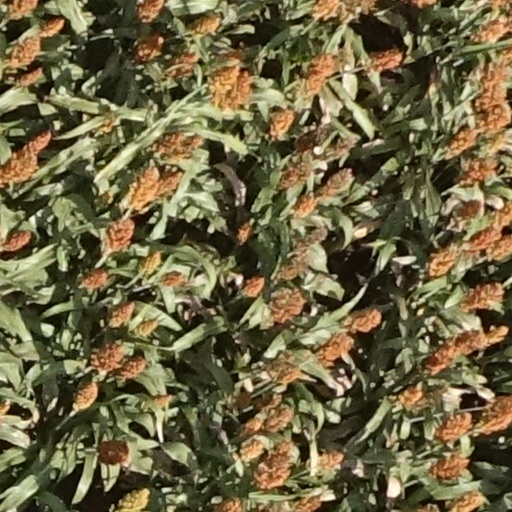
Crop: sorghum